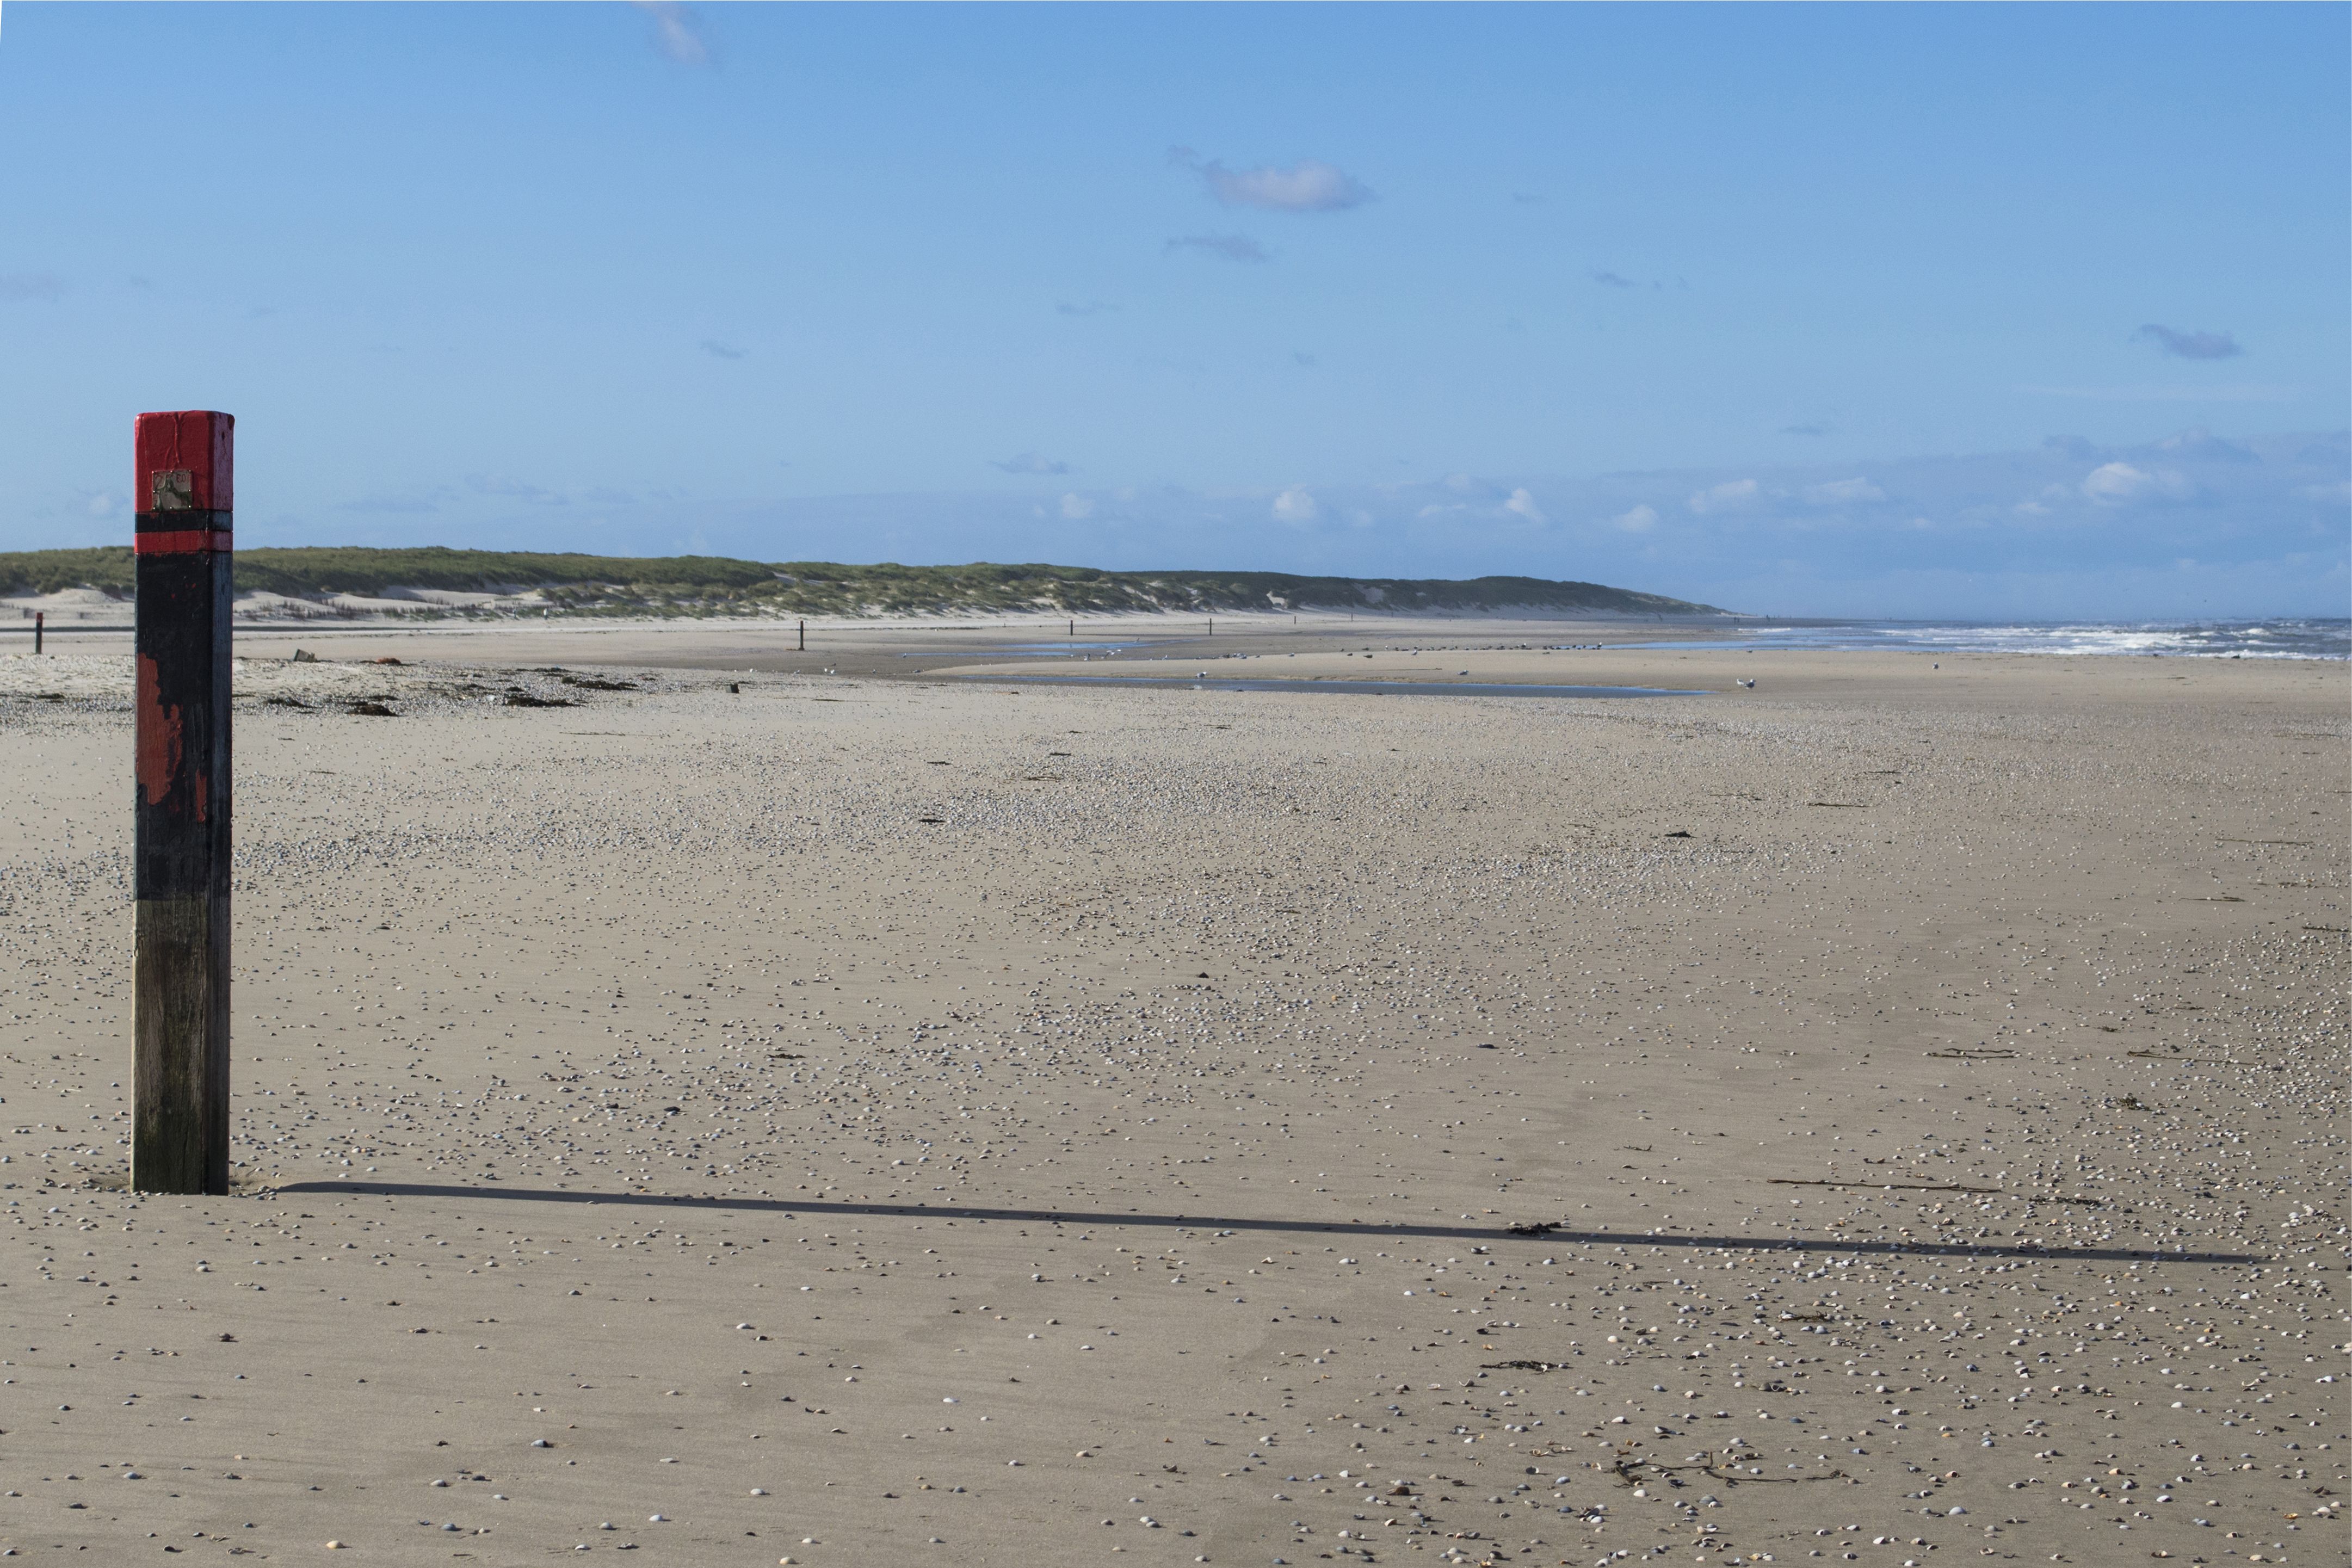
beach, landscape, sea, coast, water, outdoor, sand, ocean, horizon, sky, boardwalk, photography, shore, wave, wind, walkway, photo, nikon, body of water, holland, nederland, strand, netherlands, zee, dutch, outdoorphotography, picture, photograph, fotos, foto, fotografie, paulvandevelde, pdvandevelde, padagudaloma, natuurfotografie, naturephotographer, dordrecht, nederlandinfotos, texel, zand, pvdvfotografie, pdvandeveldedordrecht, nederlandsefotografie, dutchphotogaraphy, totallydutch, fotografienederland, hollandsefotografie, fotografieholland, decocksdorp, mudflat, natural environment, paulvandeveldedordrecht, strandpaal